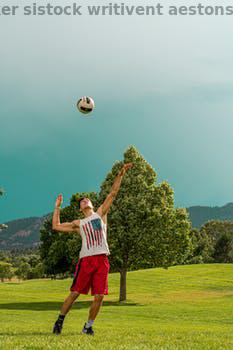
Label: Watermark